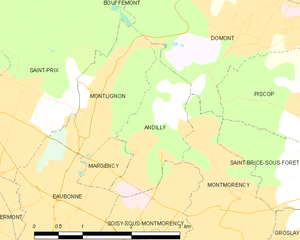
Carte des communes françaises Andilly